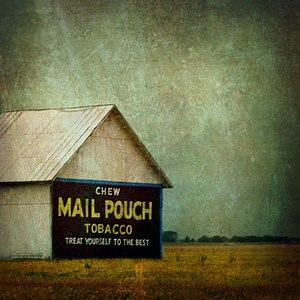
La mastication est l'action de broyer les aliments avec les dents de manière à en favoriser la déglutition et la digestion. Ce phénomène fait appel aux muscles de la mâchoire.